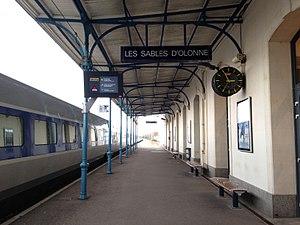
Gare des Sables-d'Olonne